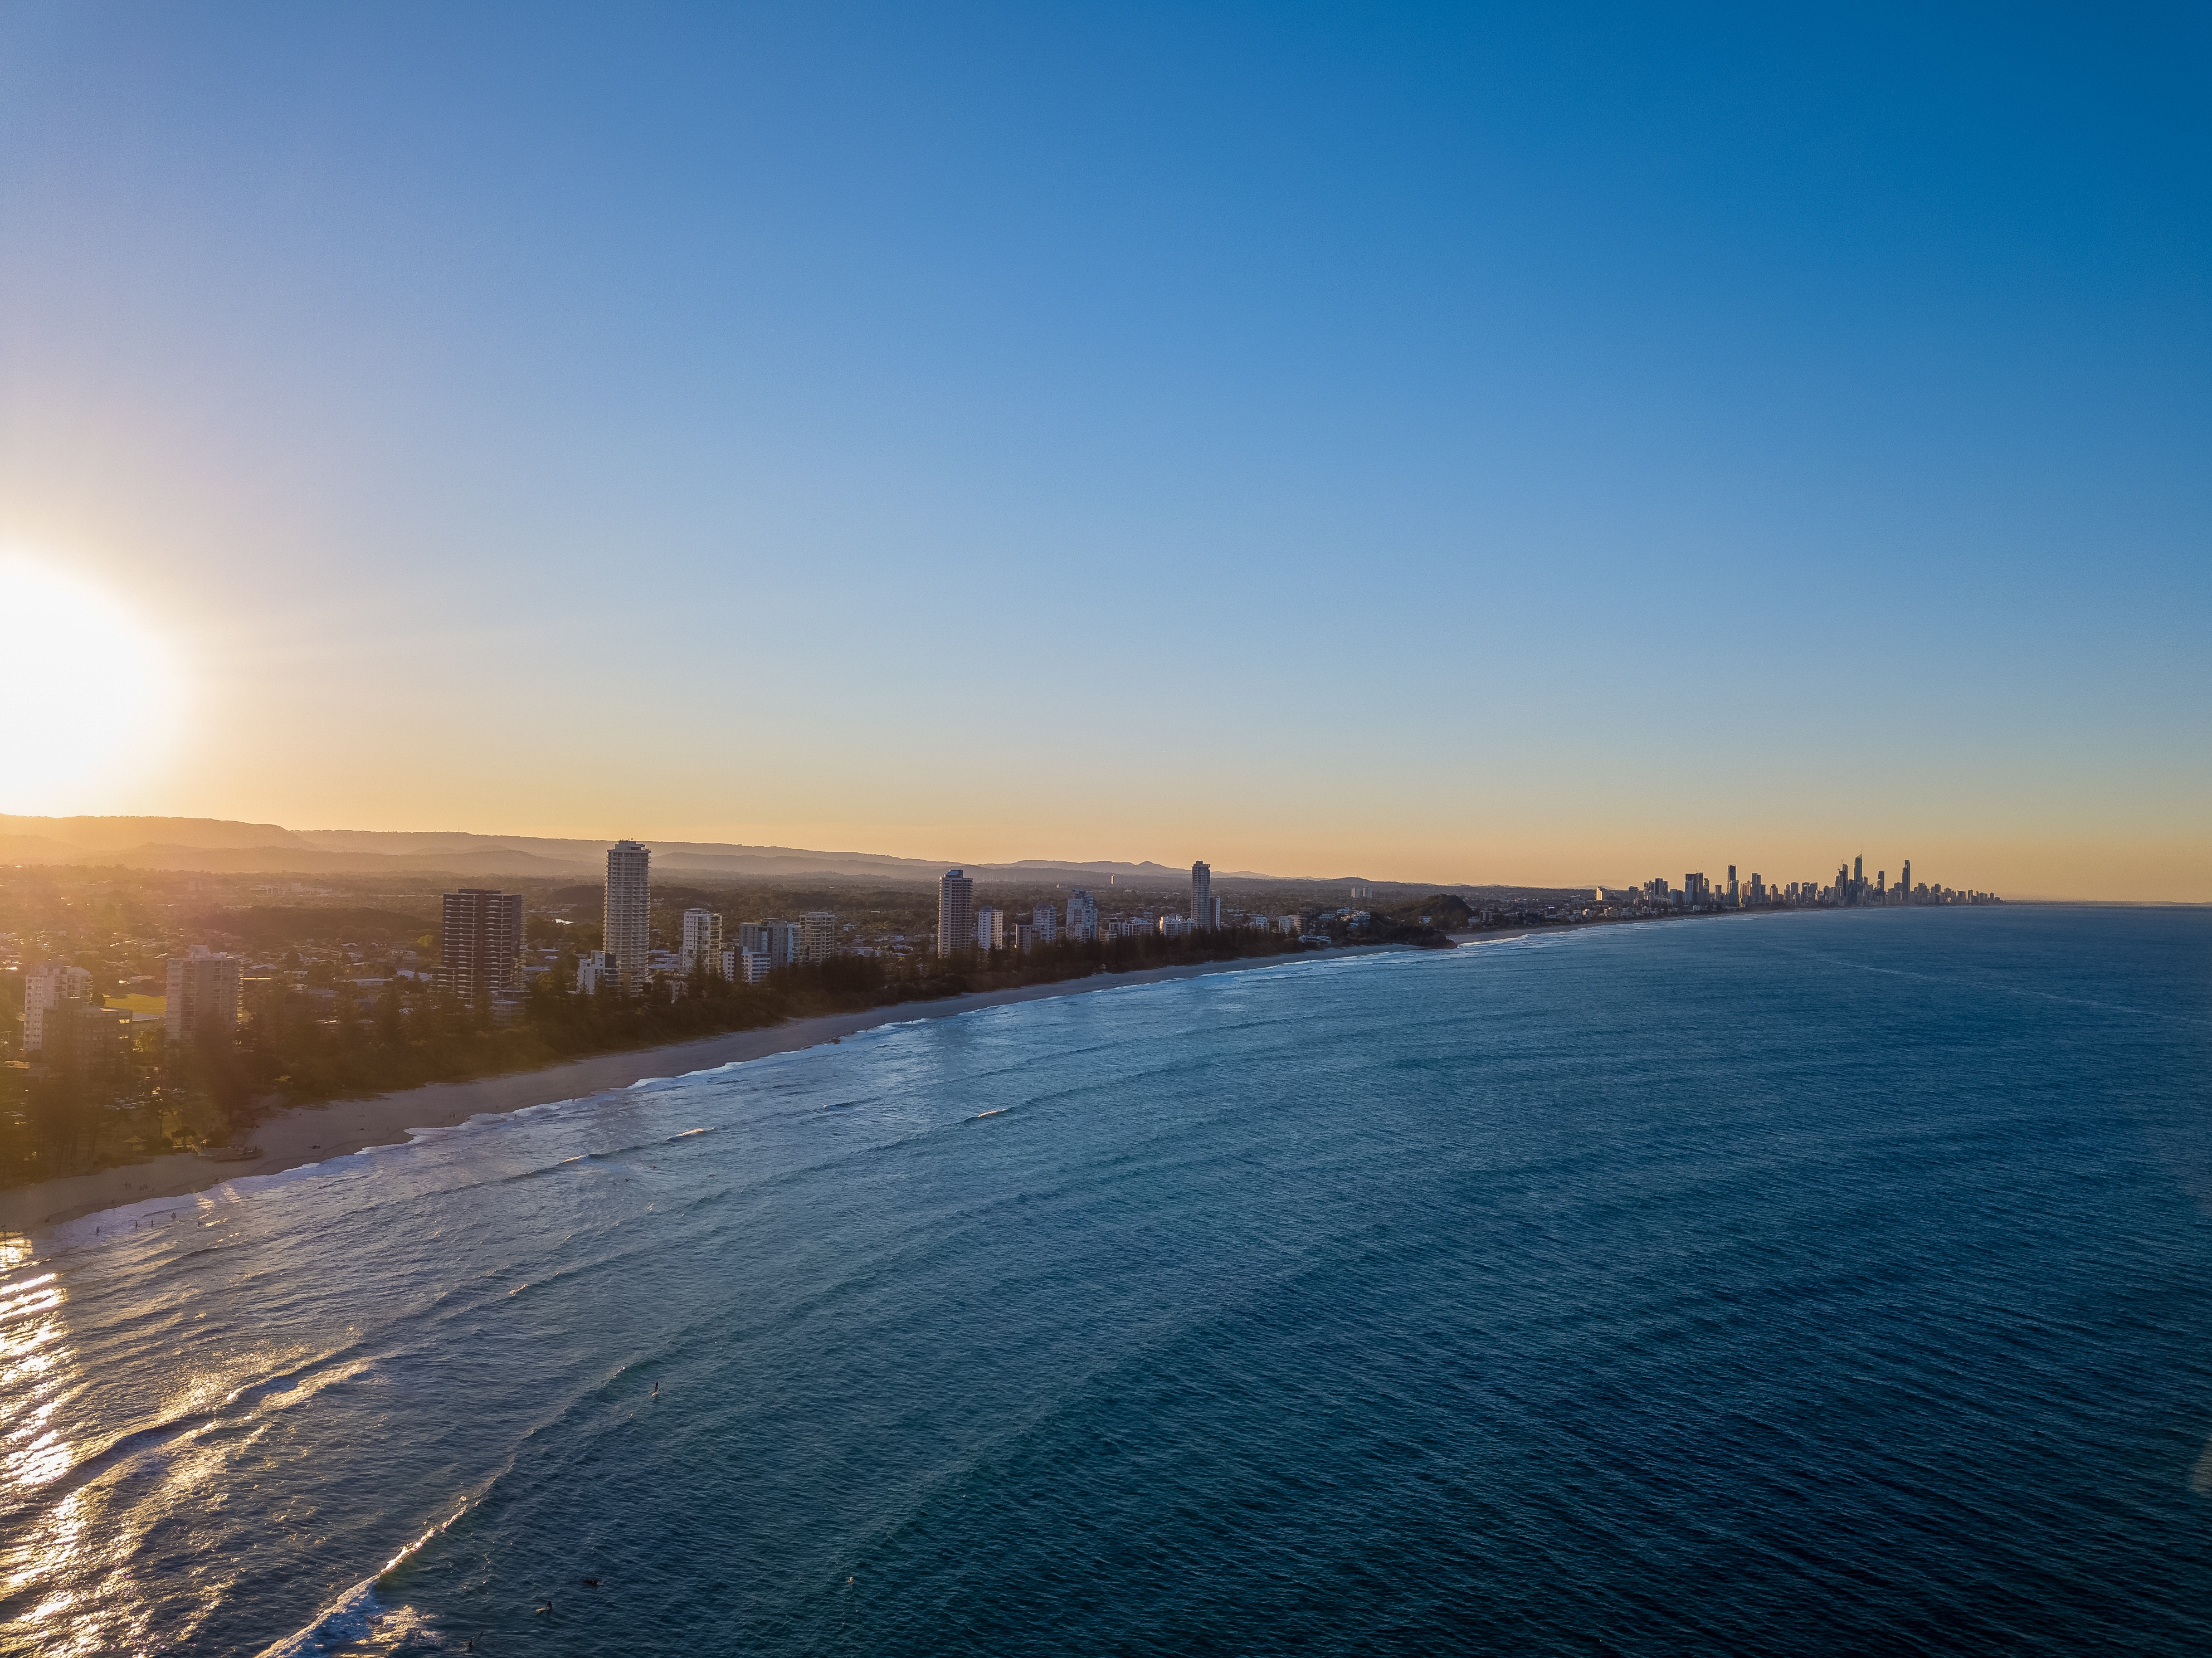
sky, water, horizon, sea, water resources, ocean, morning, cloud, daytime, sunset, coast, atmospheric phenomenon, evening, wave, river, sunrise, sunlight, shore, waterway, calm, city, mountain, atmosphere, photography, beach, winter, dusk, tree, dawn, wind wave, landscape, bay, coastal and oceanic landforms, vacation, reflection, sound, bank, afterglow, sun, channel, hill, tourism